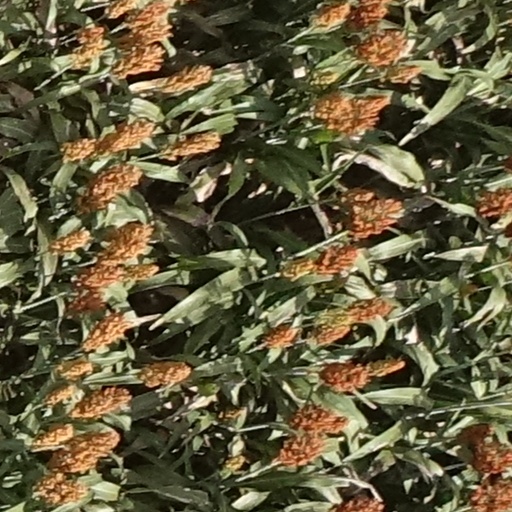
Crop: sorghum